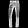
Label: Trouser